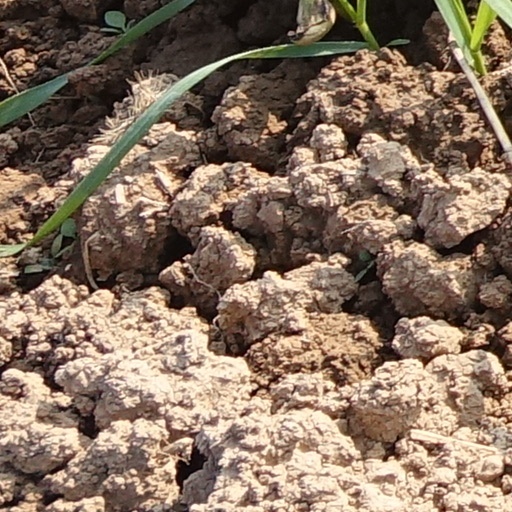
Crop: wheat